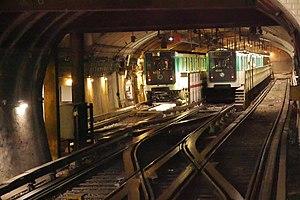
Arrière-station de Châtelet (ligne 11) après allongement du tunnel afin de permettre le retournement des futures rames de 7 voitures lors du prolongement de la ligne.
La ligne 11 du métro de Paris est l'une des seize lignes du réseau métropolitain de Paris. Elle relie le centre de la capitale à la proche banlieue nord-est depuis la station Châtelet jusqu'à Mairie des Lilas, en Seine-Saint-Denis. Cette ligne est l'une des dernières à avoir été mise en service en 1935 ; elle est alors destinée à remplacer le tramway funiculaire de Belleville, disparu en 1924.